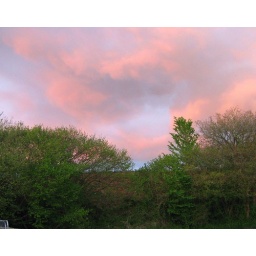
Red sky over the red earth of Devon